Charlotte, North Carolina

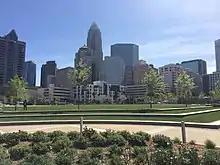
A view of Romare Bearden Park, also located in Uptown Charlotte

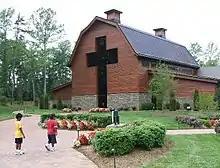
Billy Graham Library

Bryant Park was established in the 1930s and is one of the earliest small-scale public parks in Charlotte. It is the only green space remaining in West Morehead Street's industrial sector.